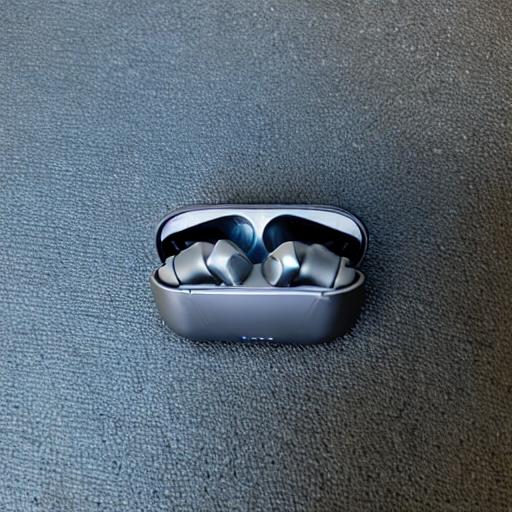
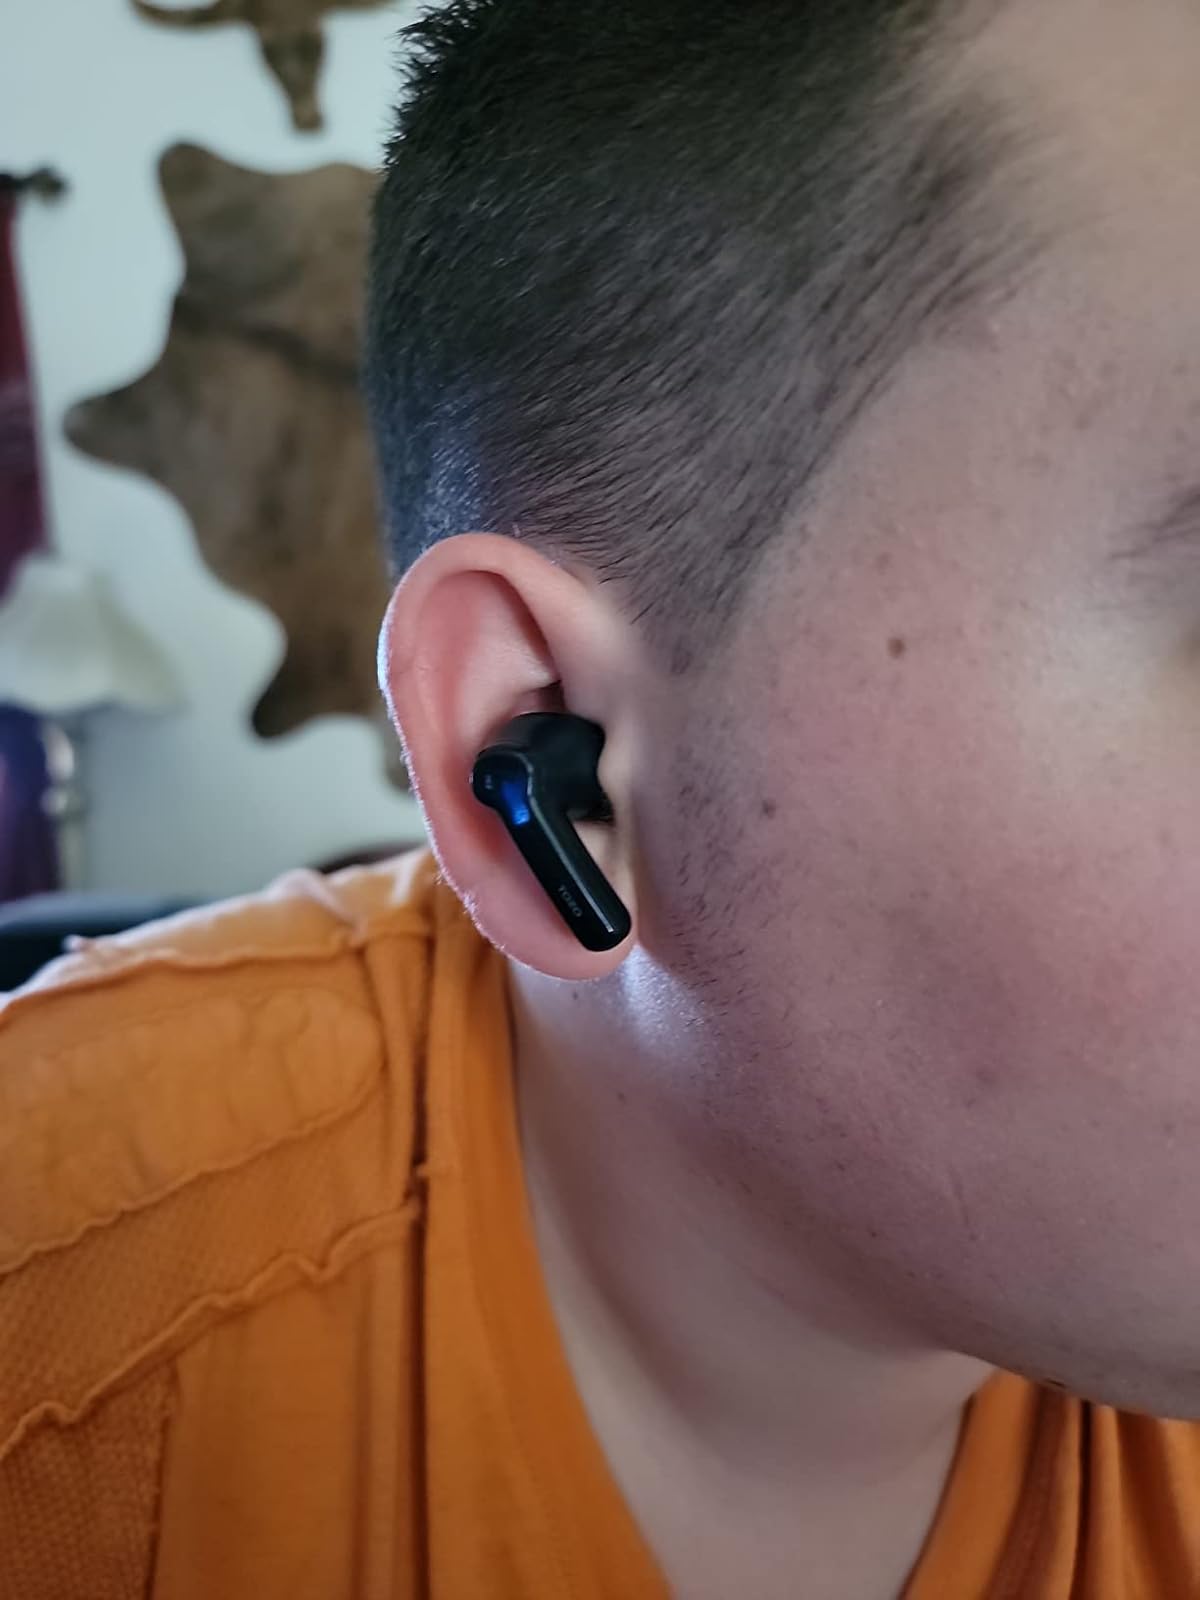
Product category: earbuds
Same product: no